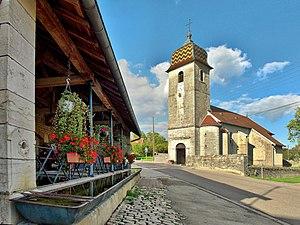
Le lavoir-abreuvoir près de l'église
Boulot est une commune française située dans le département de la Haute-Saône, en région Bourgogne-Franche-Comté.